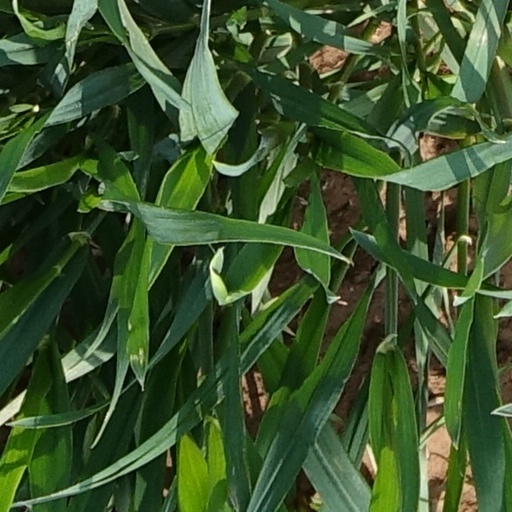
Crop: wheat